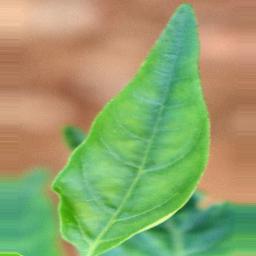
Label: healthy